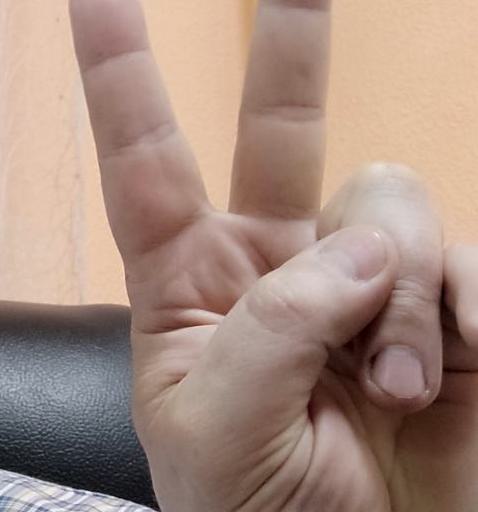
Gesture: peace